Castillo Serrallés

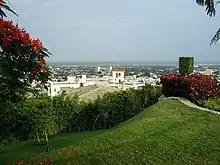
El Vigia and Castillo Serralles

The mansion was built on the south side of Cerro del Vigía ("Del Vigía" hill), which is the most prominent and nearest hill to the Ponce Historic Zone. Its location has the mansion overlooking the city of Ponce. "Cerro del Vigía" is the name of one of the hills to the north of the city of Ponce that make up the foothills of the Cordillera Central found further inland. The location of the mansion, together with its magnificent landscape, and many architectural details, have made it unique among other Puerto Rico mansions. Its location atop the Cerro del Vigía hill makes it visible from nearly every part of the city of Ponce, "as a constant reminder to all Ponceños of their heritage". The building's location, coupled with its "Y" shape form, allows for an impressive and breath-taking view of the city of Ponce from any one of its eastern, southern, or western elevations.